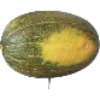
Label: Melon Piel de Sapo 1